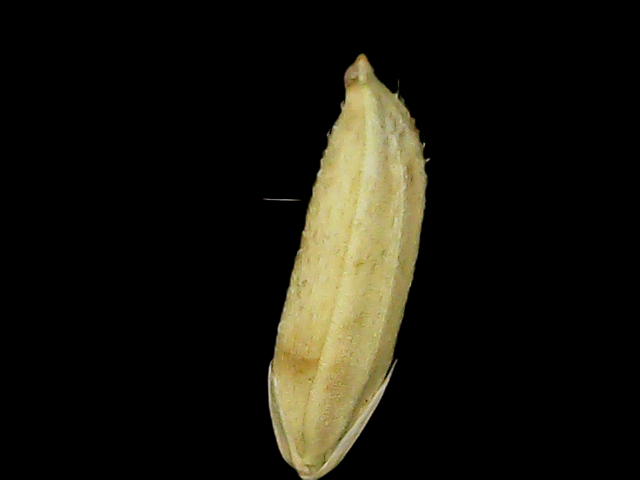
Rice variety: Binadhan11